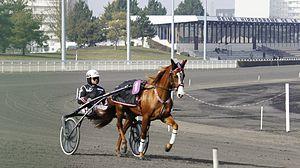
Course de chevaux à Reims.
Le quartier Croix-Rouge est une partie de Reims.
L'Hippodrome de la Champagne se situe à Reims dans la Marne. C'est un hippodrome de trot avec une piste de 1156m en mâchefer avec corde à droite.